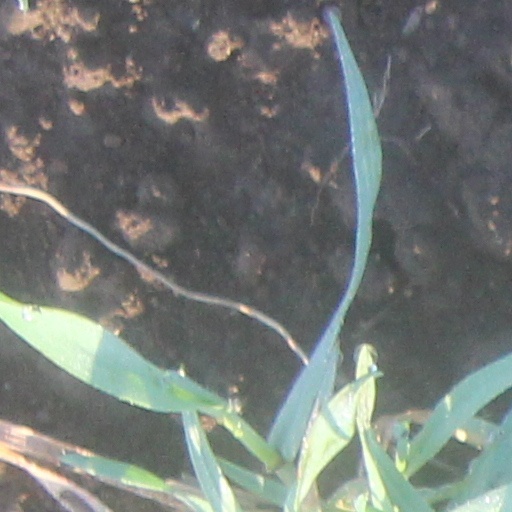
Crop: wheat